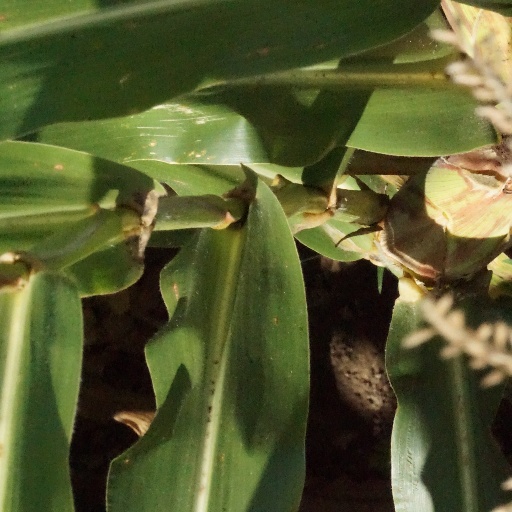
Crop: maize; corn